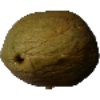
Label: Papaya 1